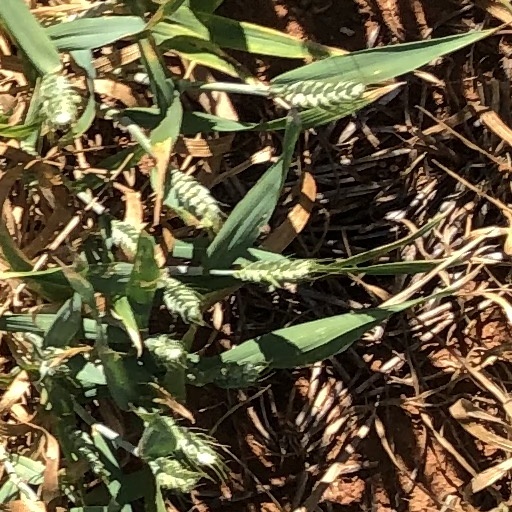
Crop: wheat